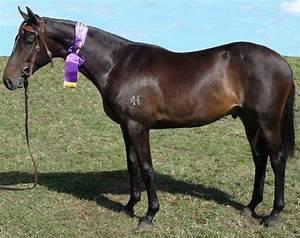
horse